Summer Storm (1949 film)

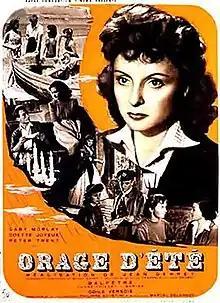

Summer Storm (French: Orage d'été) is a 1949 French-Italian drama film directed by Jean Gehret and starring Gaby Morlay, Odette Joyeux and Odile Versois. A separate Italian-language version was also released.